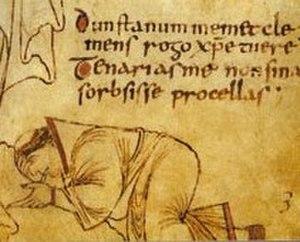
Dunstan est un prélat anglo-saxon né vers 909 et mort le 19 mai 988. Archevêque de Cantorbéry de 959 à sa mort. Conseiller du roi Edgar le Pacifique, il joue un rôle majeur dans la réforme bénédictine anglaise. Il est fêté le 19 mai.